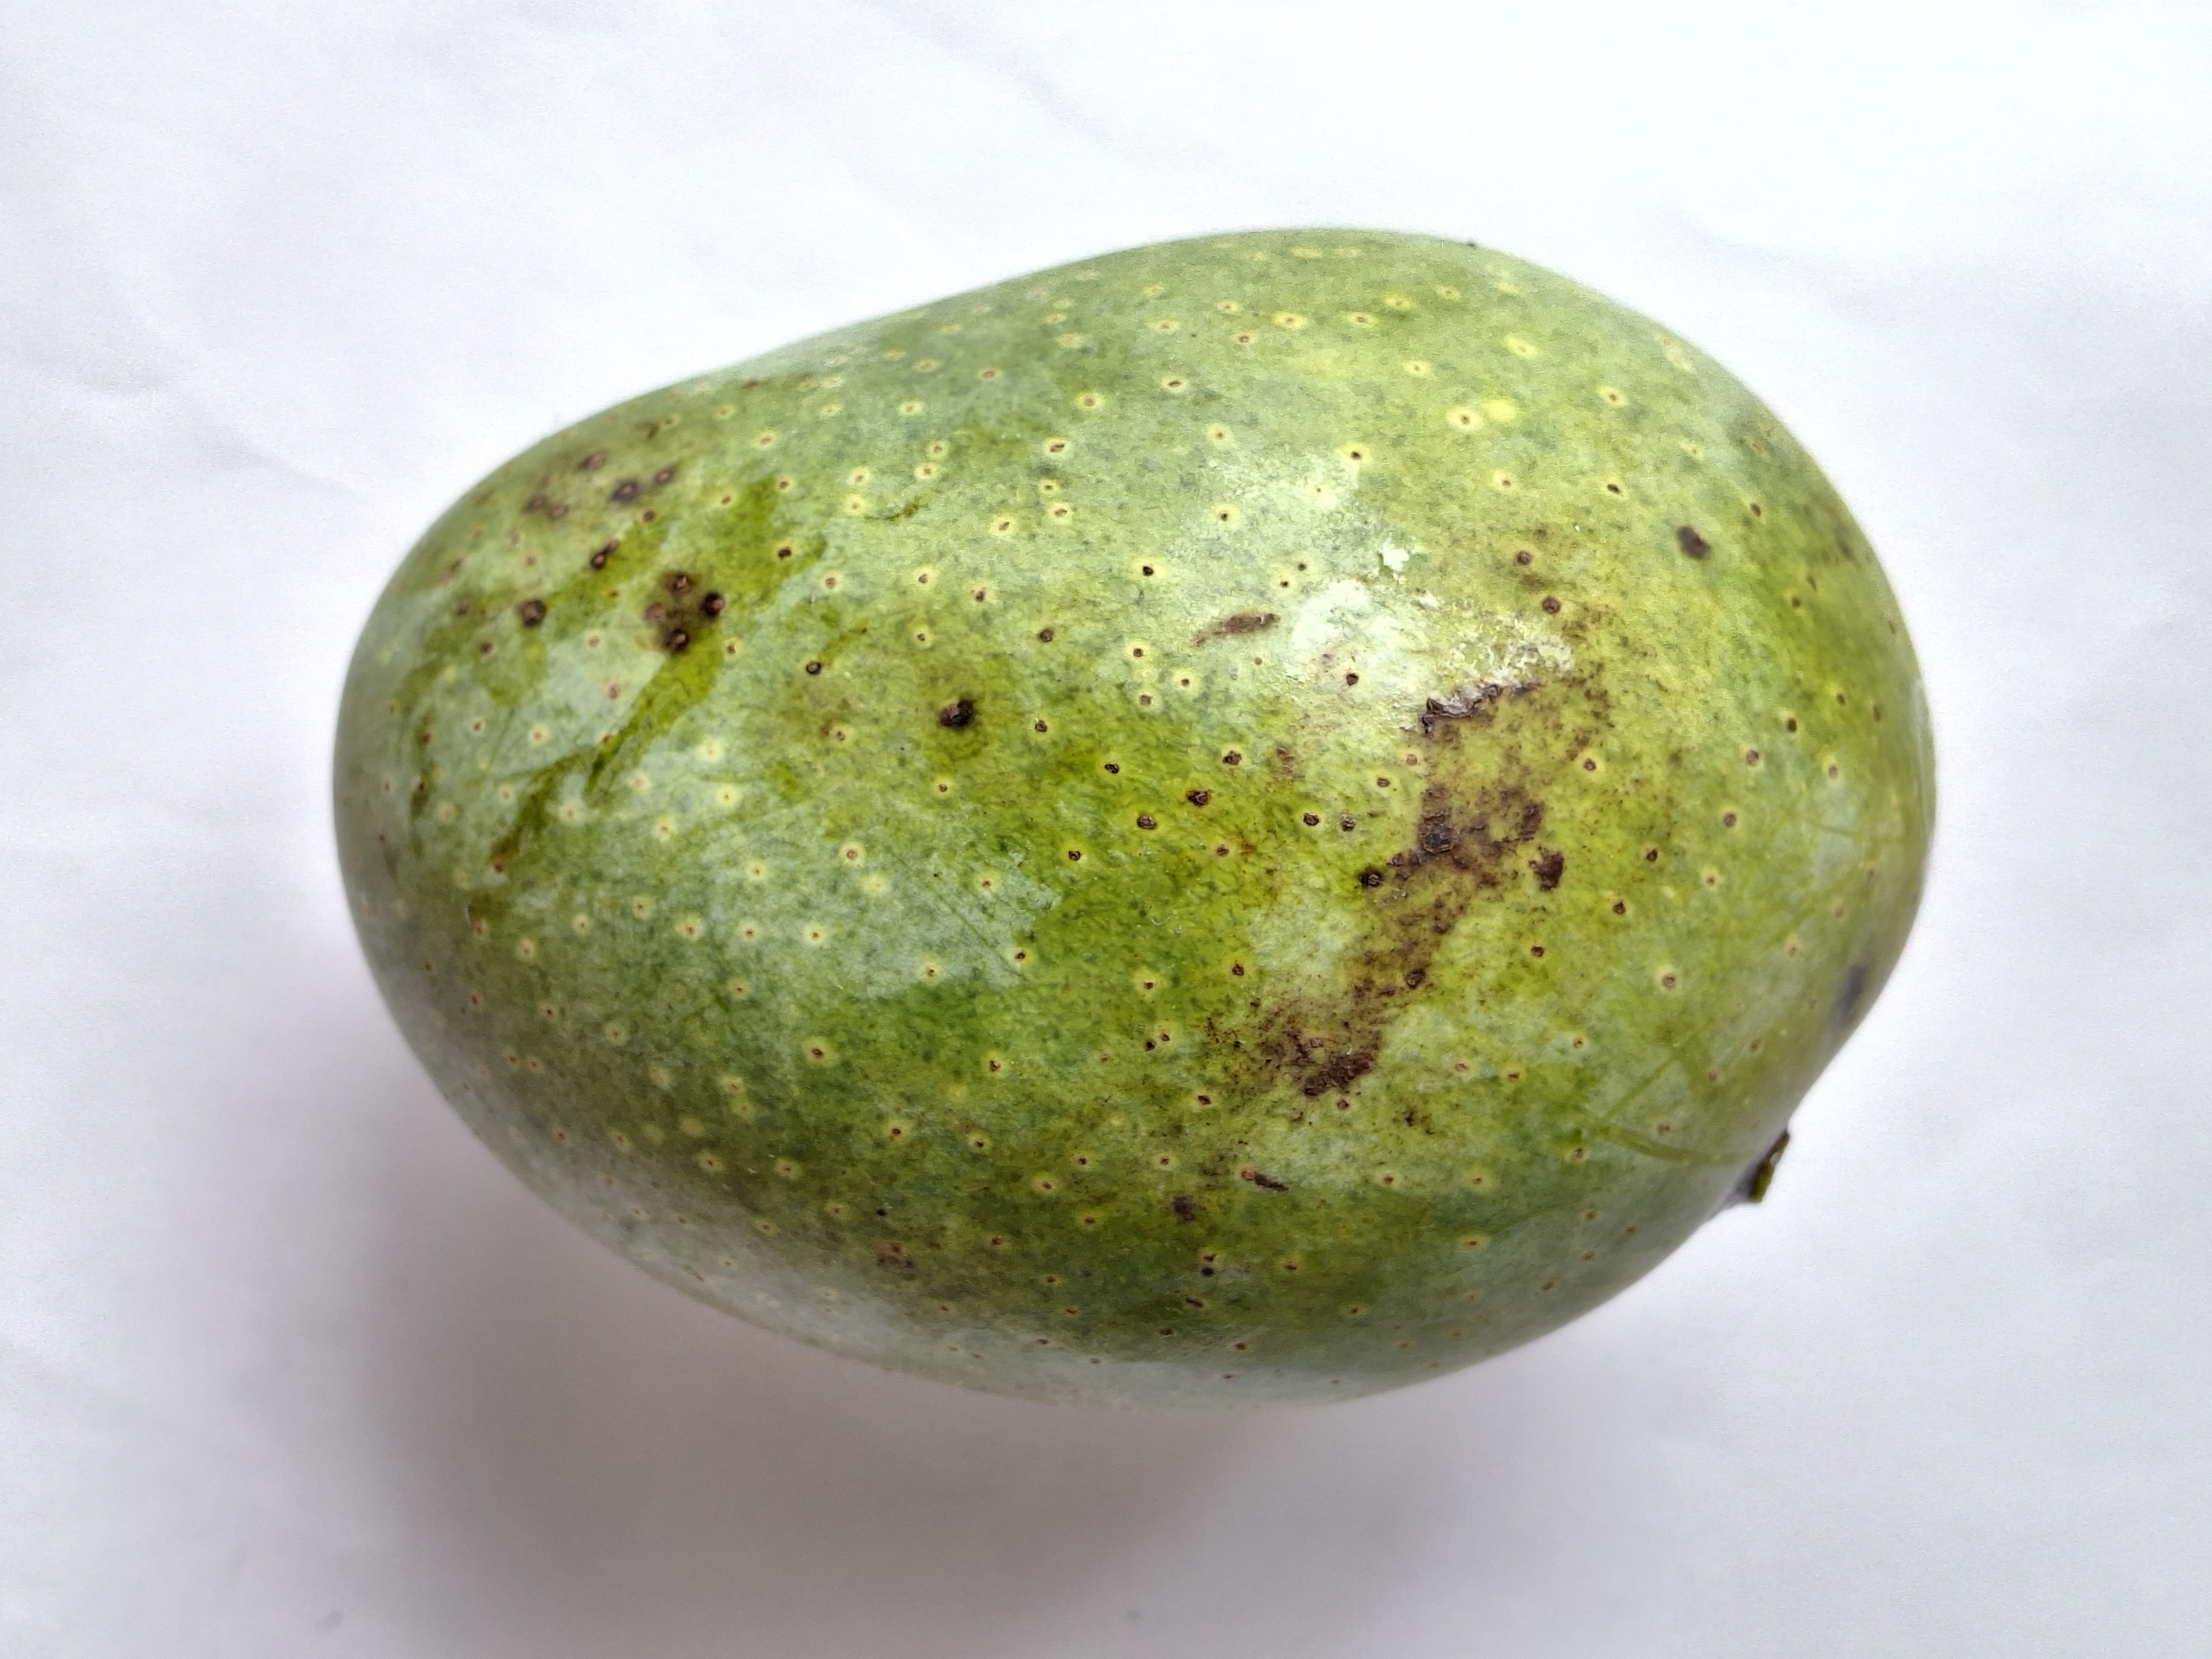
Mango variety: GopalBhog